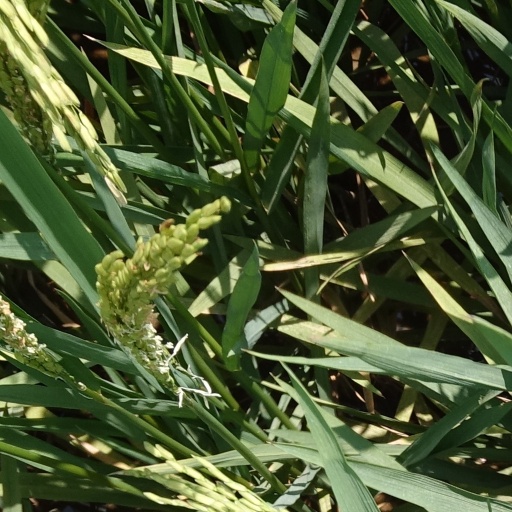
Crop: rice